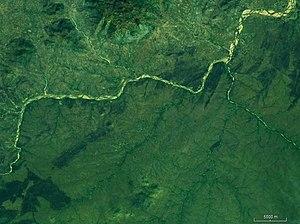
Le Mayo Déo est une rivière de l'Adamaoua au Cameroun, près de la frontière avec le Nigéria.
Le Faro est une rivière à l'est de l'Adamaoua au Cameroun.
Le Parc national du Faro est un parc national, situé au Cameroun dans la région du Nord, à proximité de la frontière avec le Nigeria.